François Xaver Henri Verbeeck

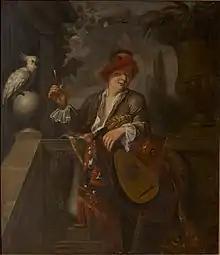
A musician

François Xaver Henri Verbeeck or Frans Verbeeck (Antwerp, baptized on 21 February 1686 – Antwerp, 28 May 1755) was a Flemish painter known mainly for his genre scenes and paintings of merry and gallant companies.